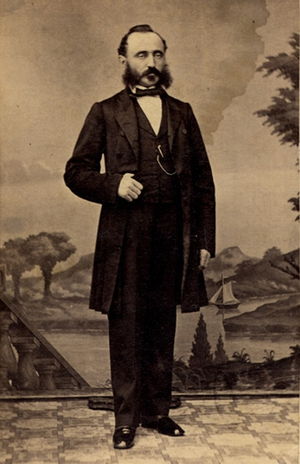
William Duckett, né à Montréal le 12 février 1825 et décédé à Coteau-Landing le 19 septembre 1887, était un homme politique québécois.
Soulanges est une circonscription électorale provinciale du Québec créée en 2001. Elle est située dans la municipalité régionale de comté de Vaudreuil-Soulanges dans la région administrative de la Montérégie. Elle est nommée en l'honneur du seigneur Pierre-Jacques Joybert de Soulanges, propriétaire de la seigneurie de Soulanges, en rappel de sa seigneurie en Champagne en France.